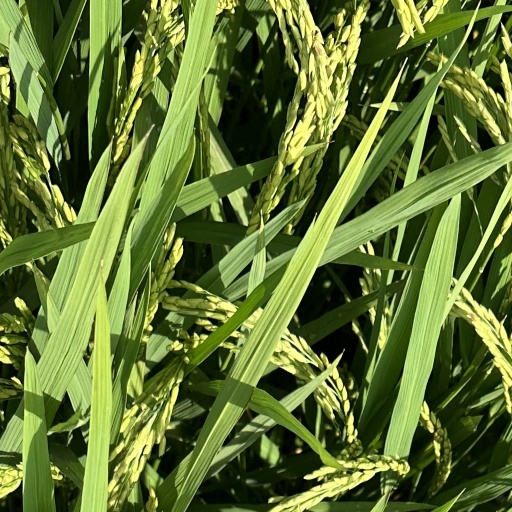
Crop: rice